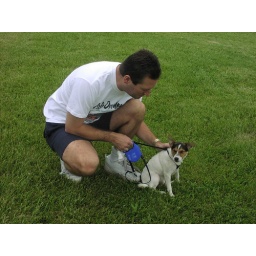
Bean in the lake behind the house